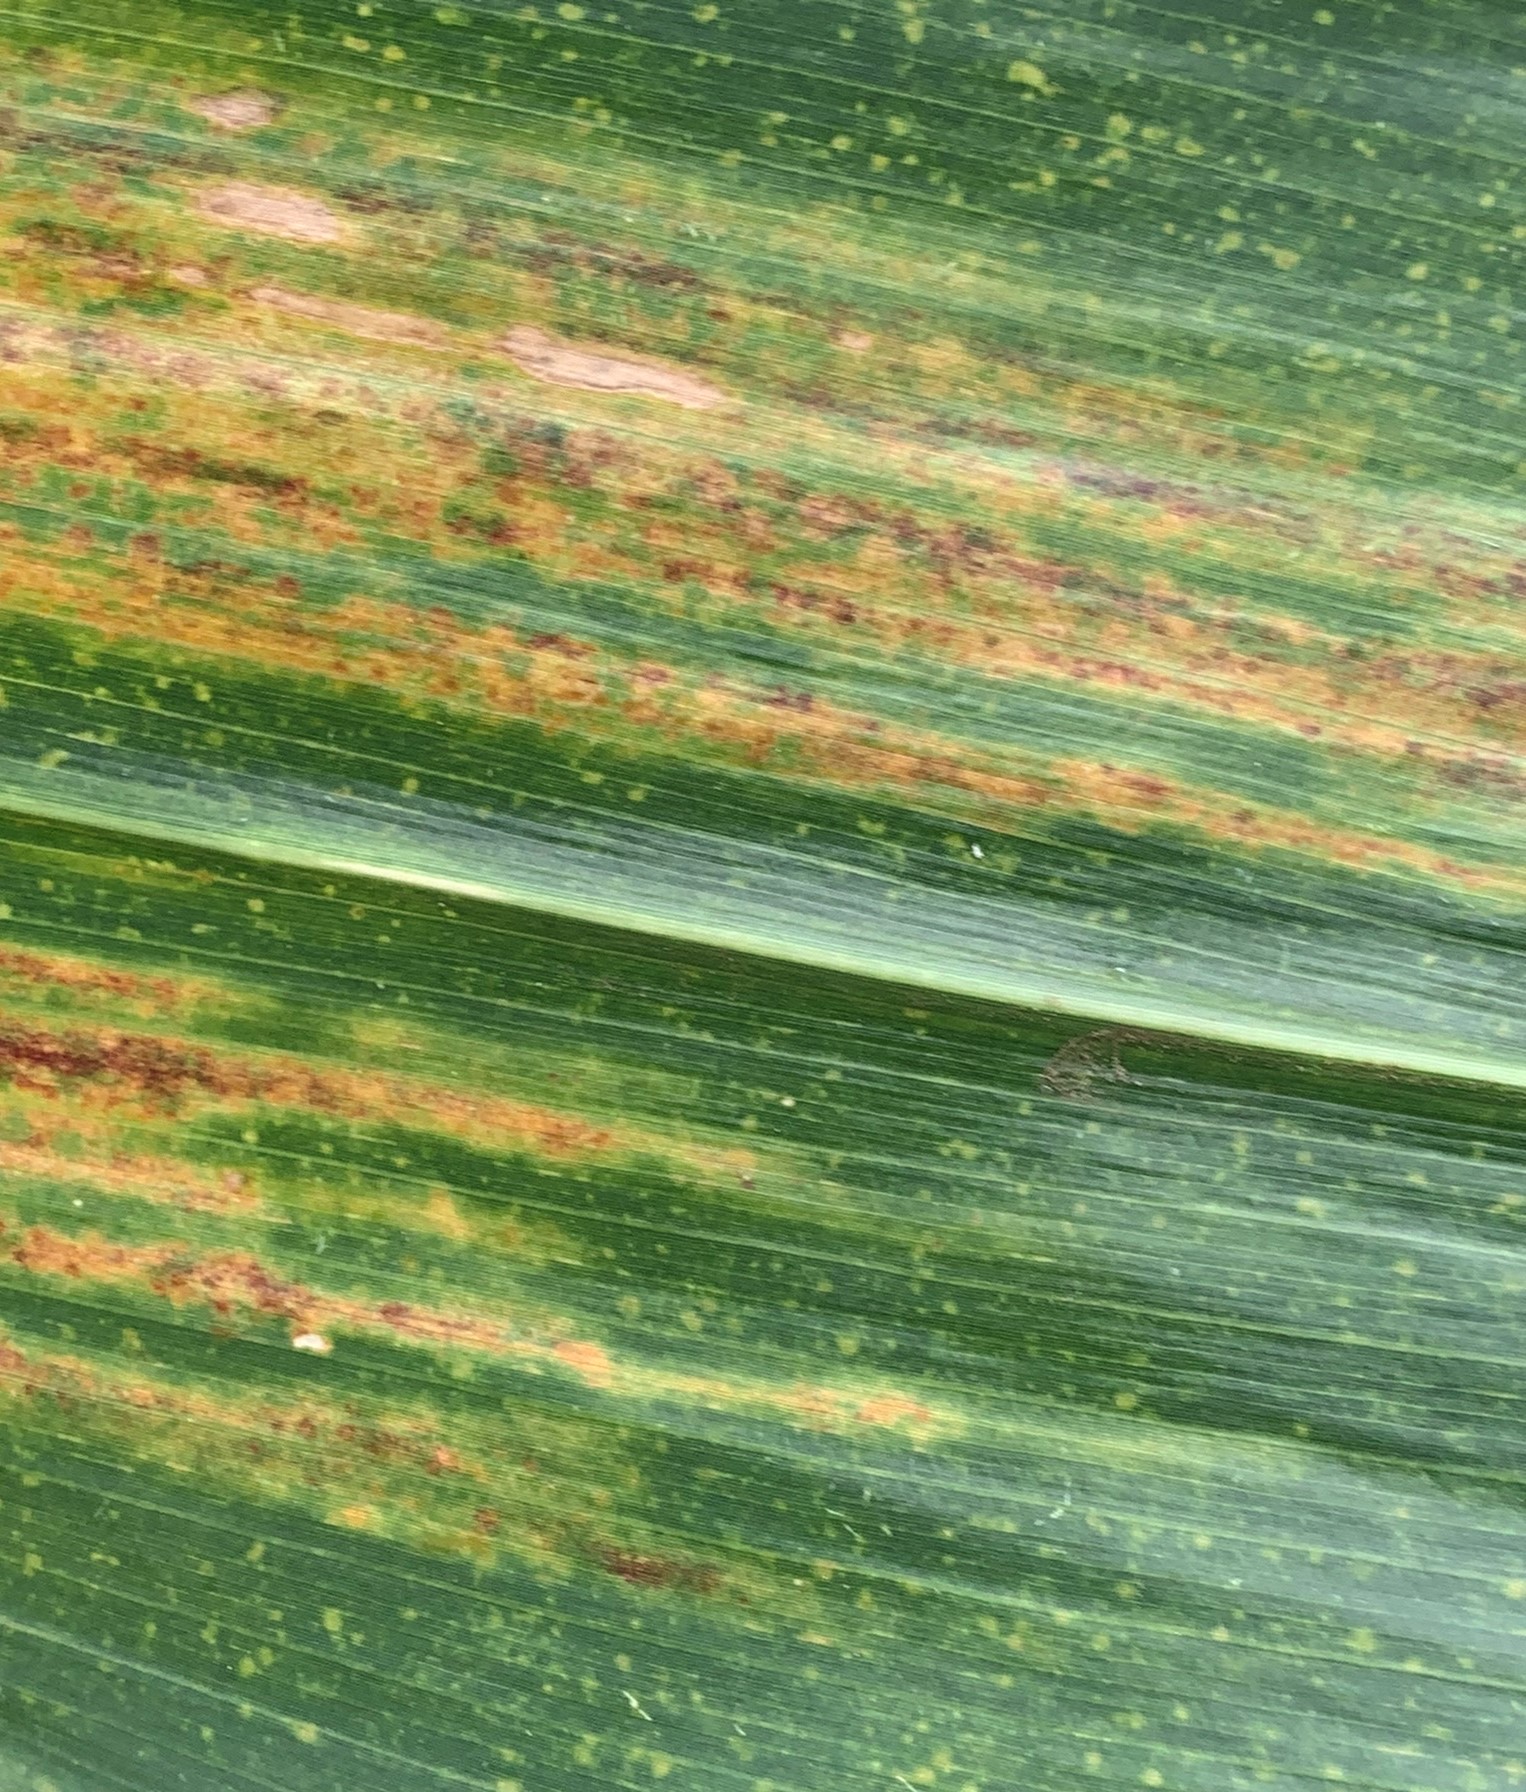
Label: MLN